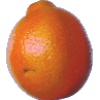
Label: Tangelo 1